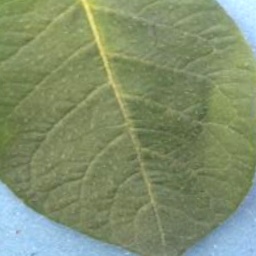
Etiqueta: Sana